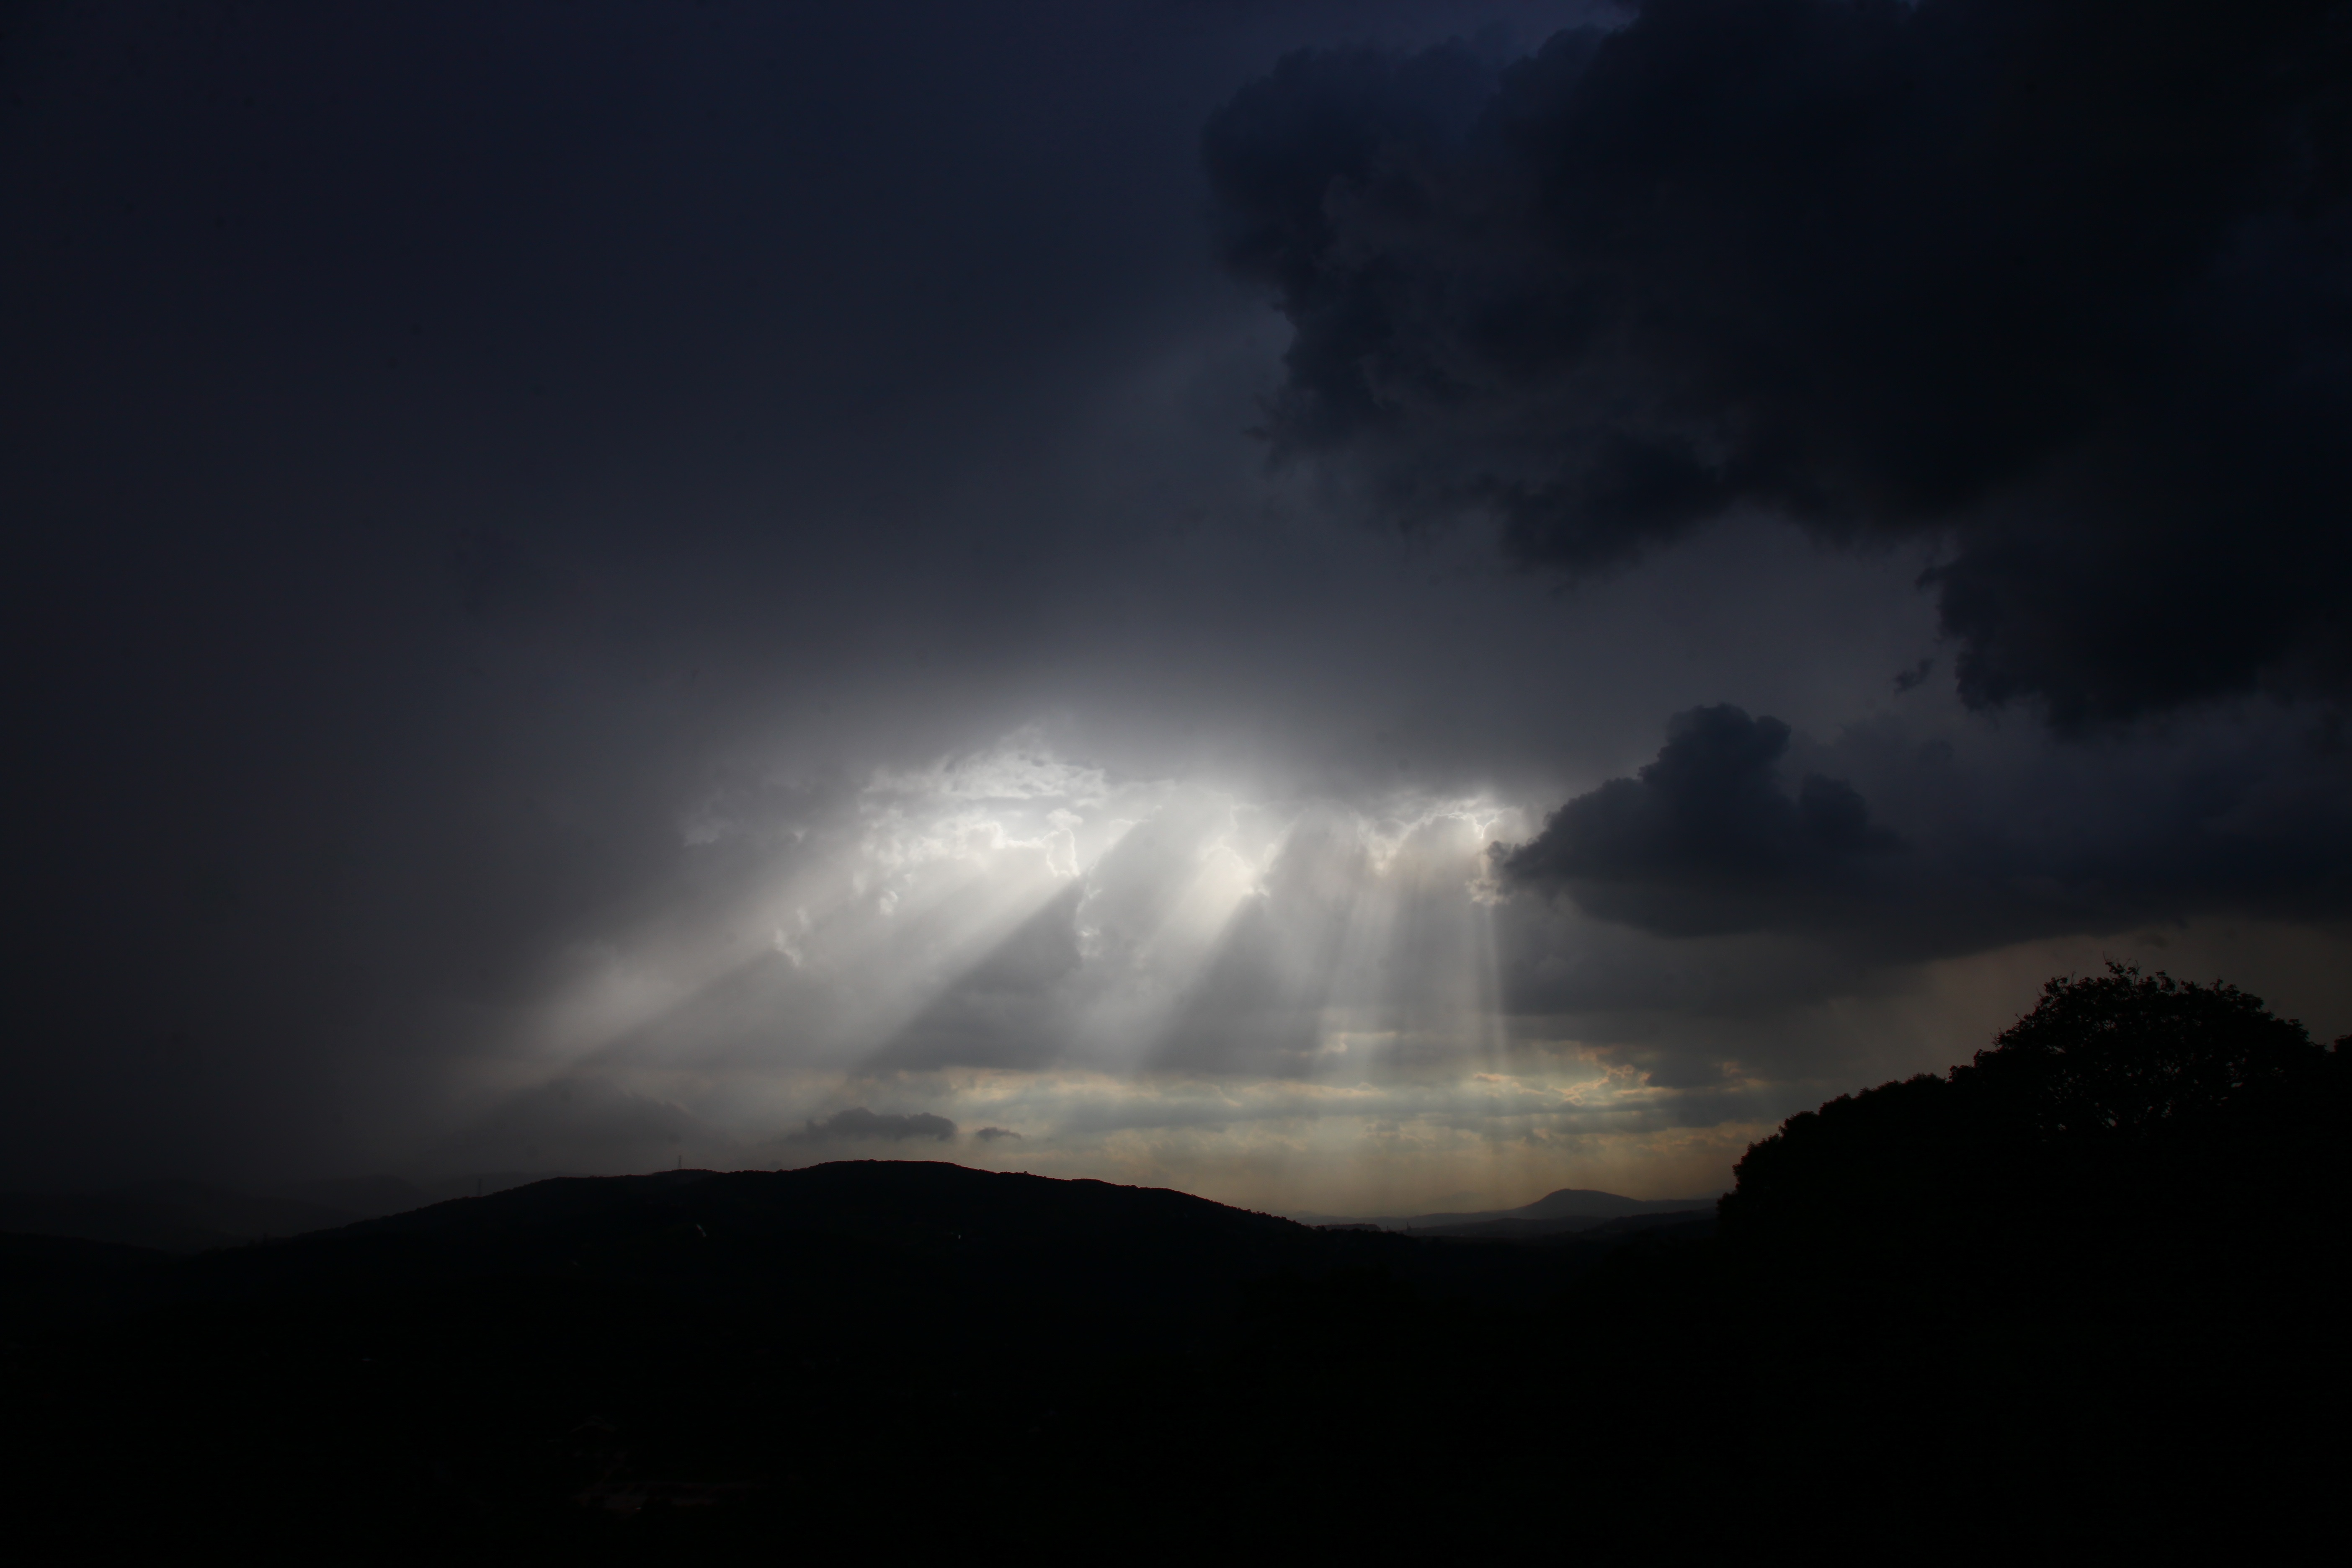
mountain, cloud, sky, mist, sunlight, dawn, atmosphere, dusk, weather, darkness, thunder, clouds, thunderstorm, rays of sunshine, atmospheric phenomenon, geological phenomenon